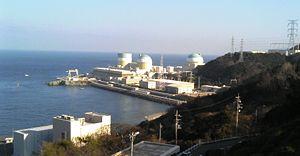
Le secteur de l'énergie au Japon est l'un des plus importants au monde ; le Japon est un pays très densément peuplé et d'un niveau de vie élevé, donc assez gros consommateur d'énergie : la consommation d'énergie primaire par habitant était de 3,41 tep au Japon en 2017, supérieure de 83 % à la moyenne mondiale, mais inférieure de 48 % à celle des États-Unis.